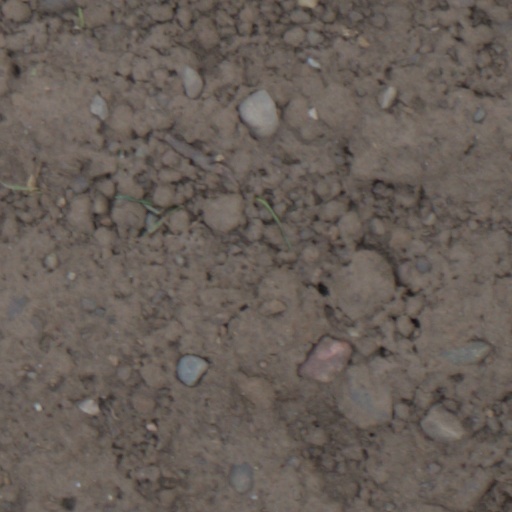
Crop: wheat